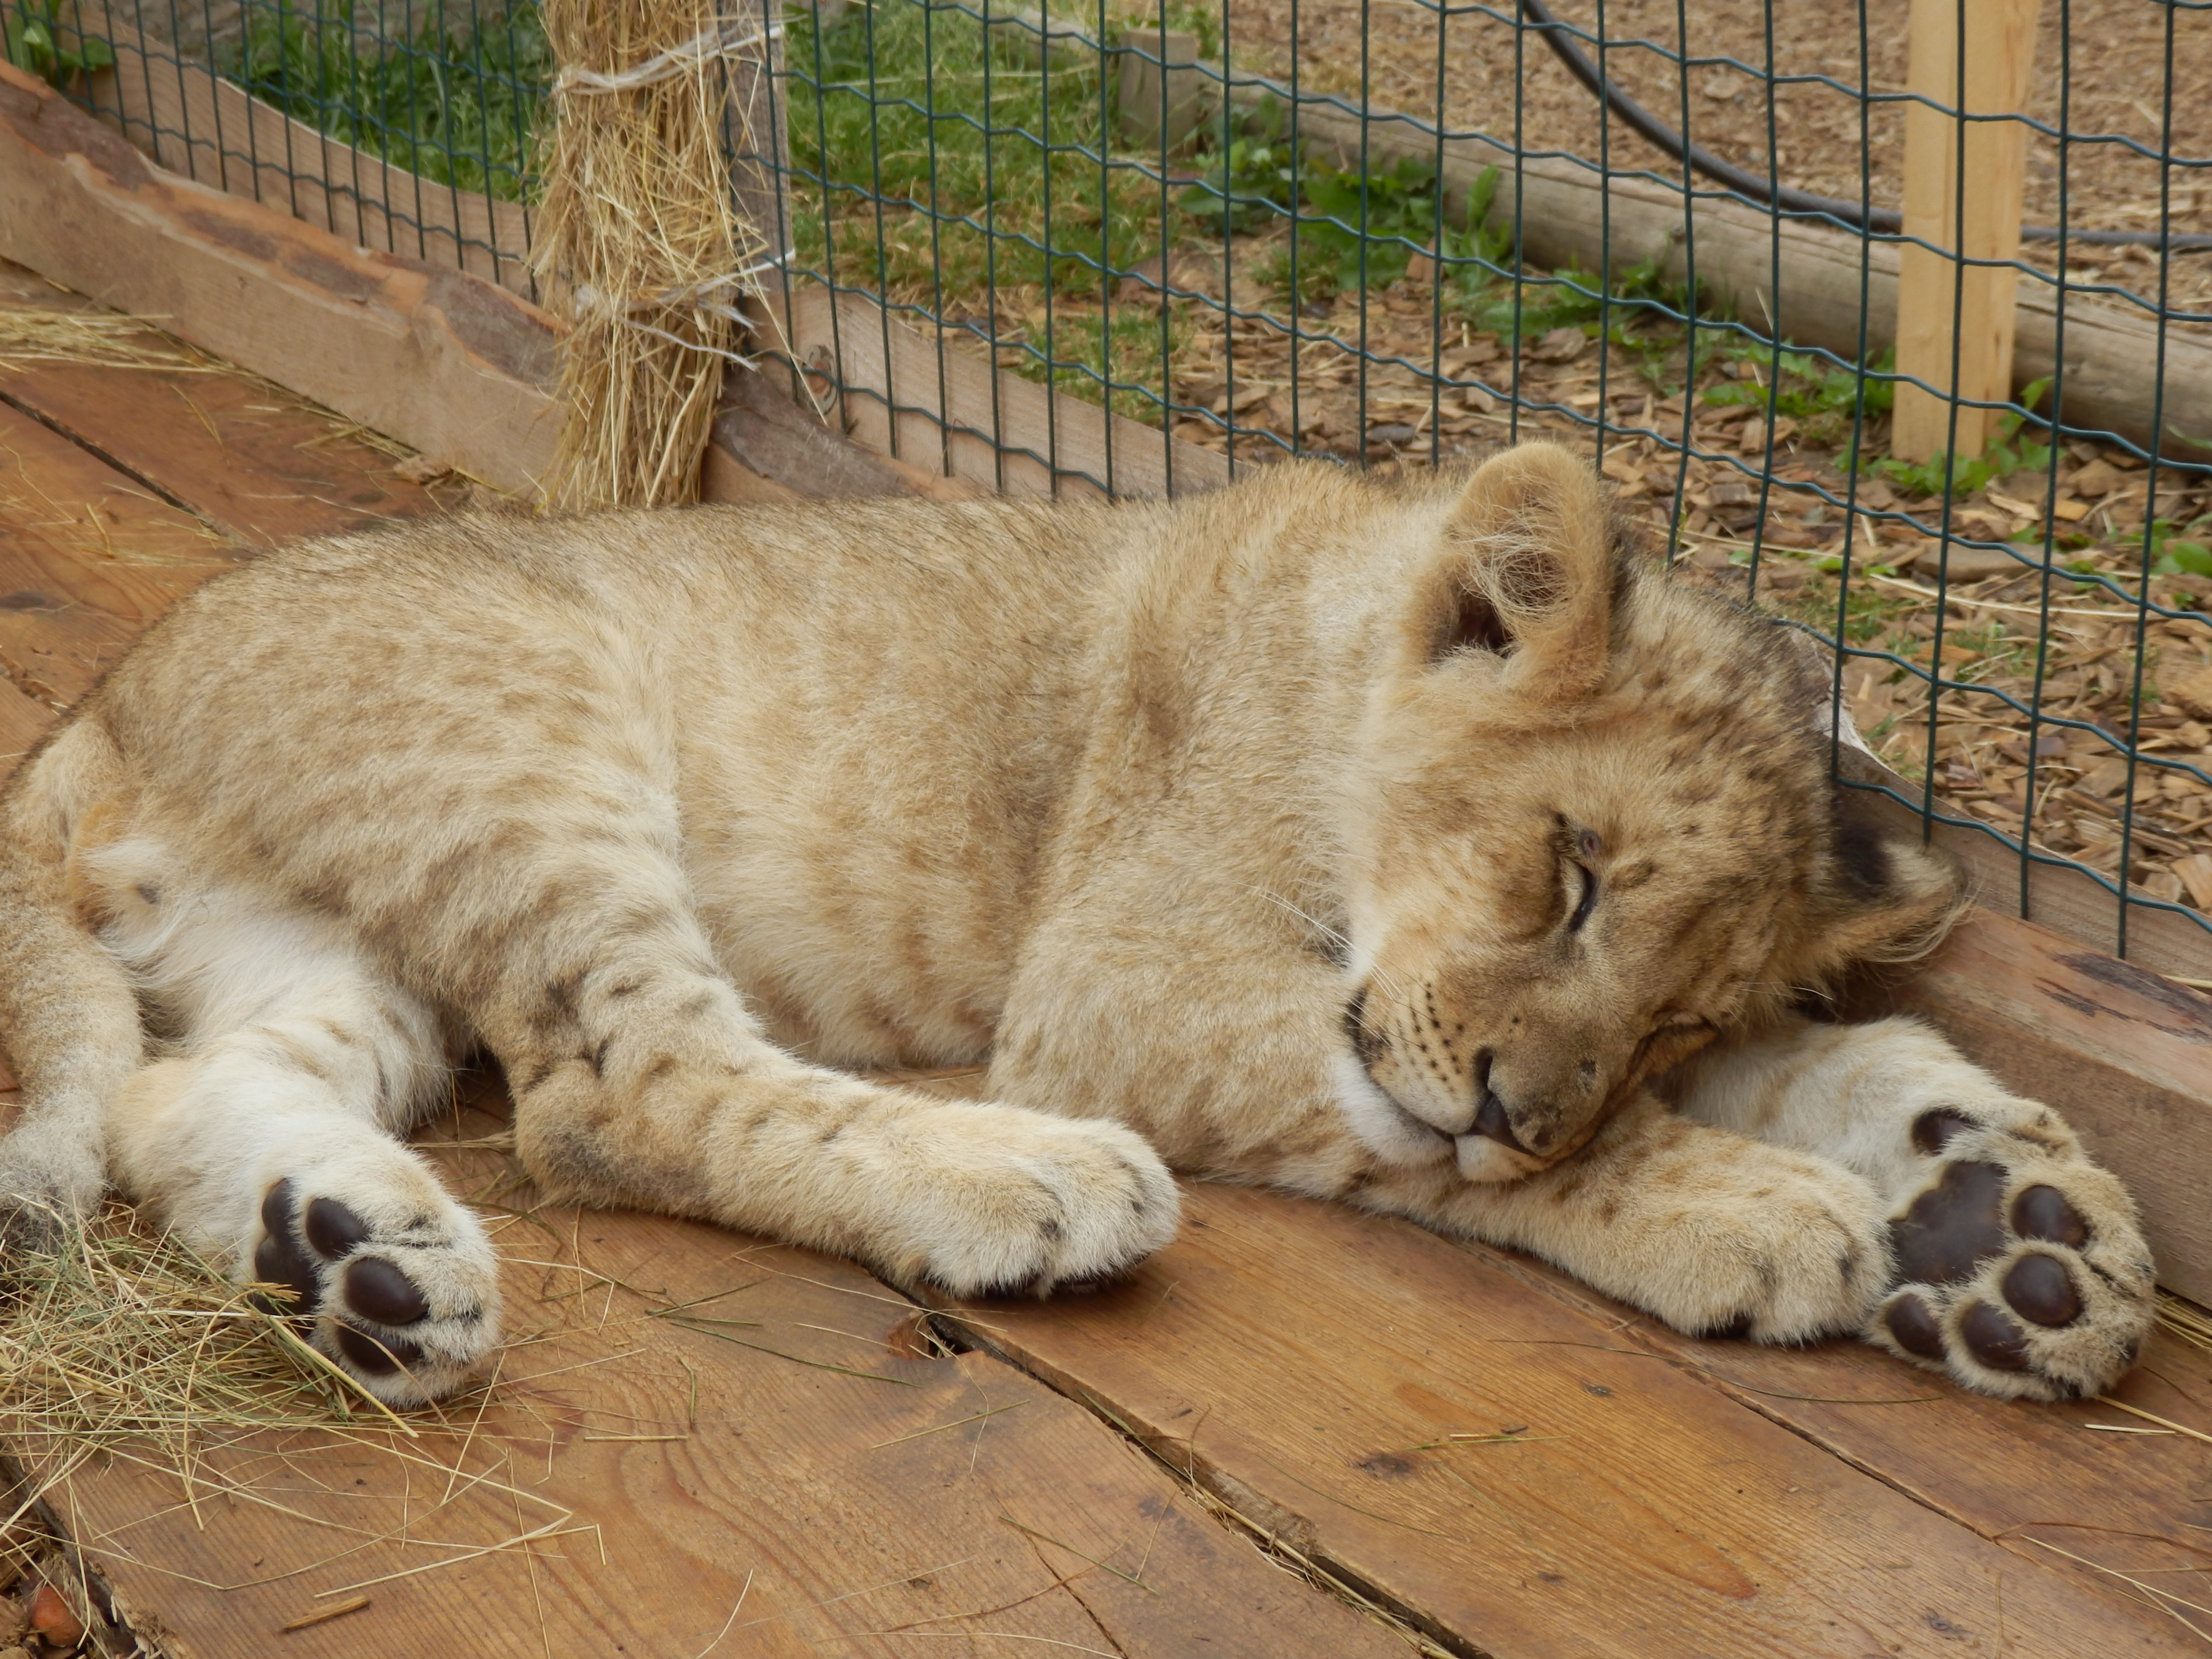
animal, zoo, cat, mammal, fauna, lion, cheetah, vertebrate, cub, the lion, lion cub, big cats, cat like mammal, dog breed group